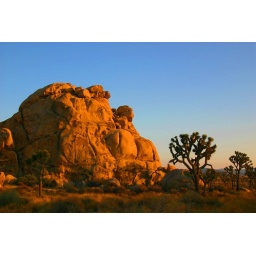
Those rocks looked kind of red under the sunset. We went there just two weeks ago (around end of March).